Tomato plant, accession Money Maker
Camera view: horizontal (90 deg, fisheye); turntable rotation: 120 degrees
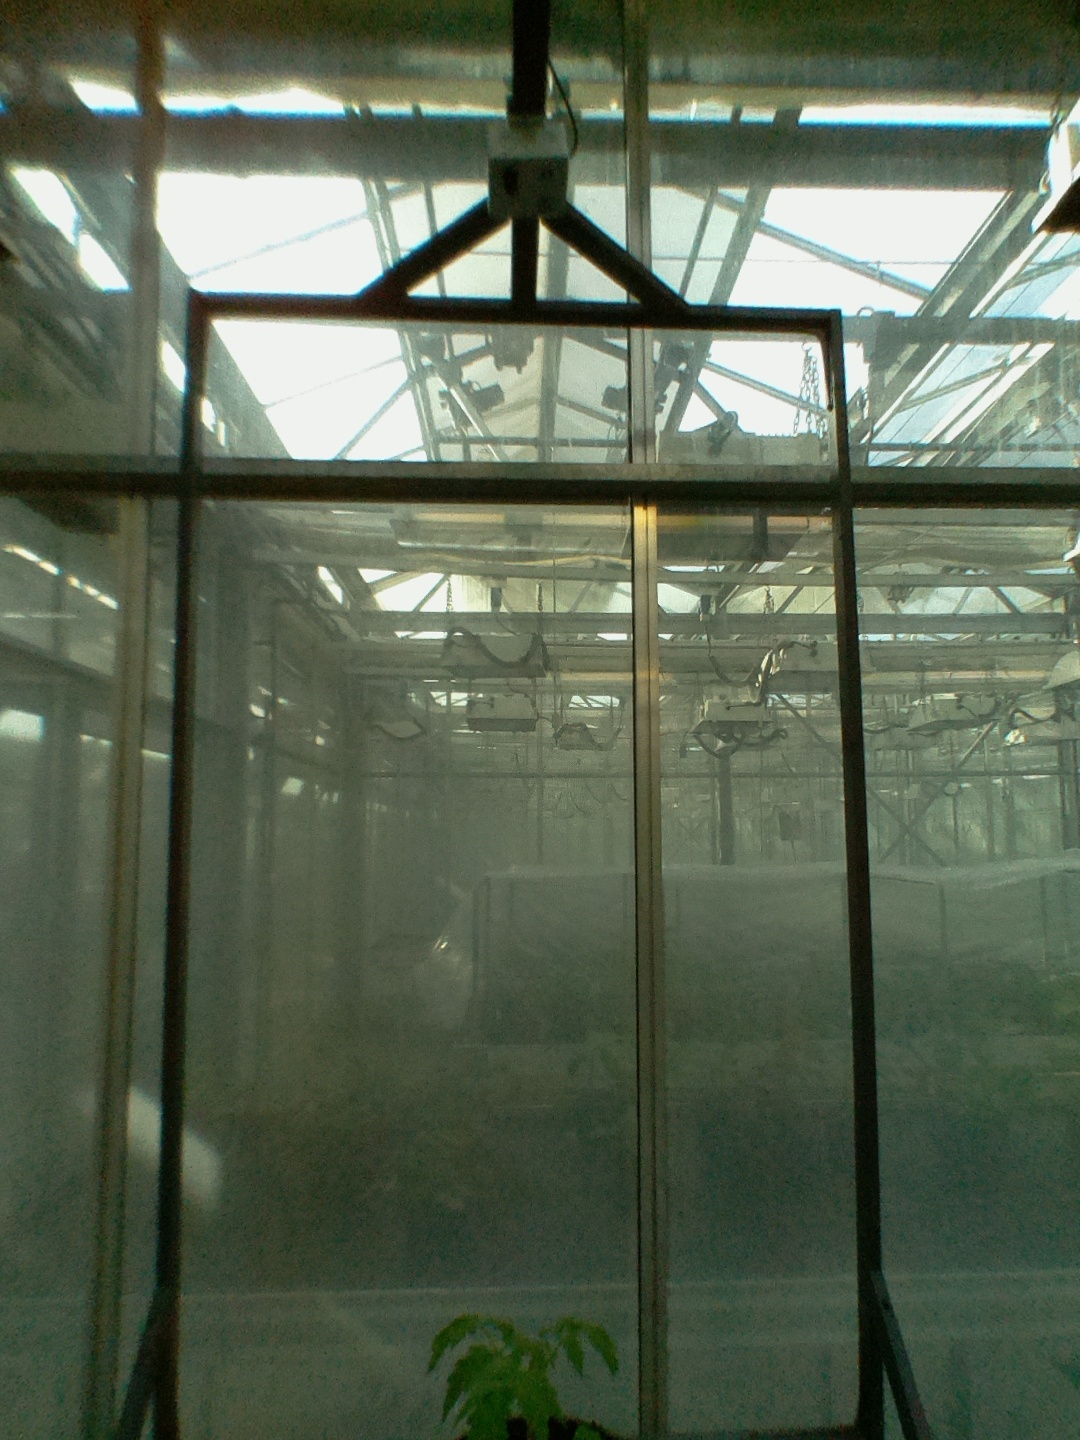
BBCH growth stage 13: 6 of true leaves visible